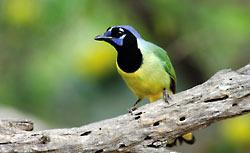
this bird has a blue bill, a deep blue throat, a yellow belly and side and green wings.
this bird has a yellow belly with a black upper chest and head and green and yellow wings.
the bird has a black throat, a red belly, and blue cheek patches.
this colorful bird has a blue cheek patch, black neck, yellow breast and belly, green wings, blue crown, and a yellow tail with black tips.
this bird is yellow and black in color with a black beak, and black eye rings.
this bird has feathers that are green with a yellow chest and belly
this bird has wings that are green and has a yellow belly
this bird is yellow with green and has a long, pointy beak.
this particular bird has a belly that is yellow and white
this bird has a pointed black bill, with a black and yellow breast.
Species: Green Jay